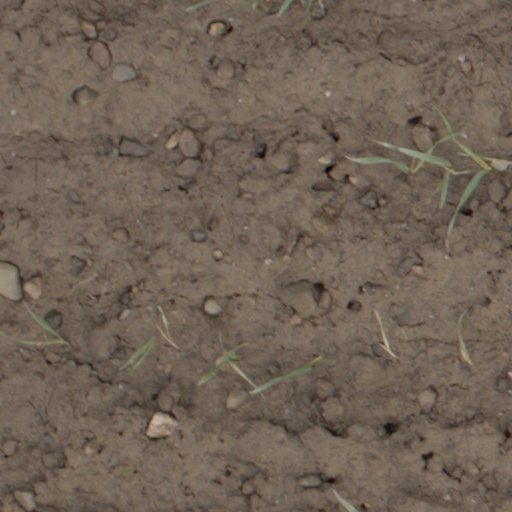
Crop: wheat